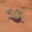
Label: frog